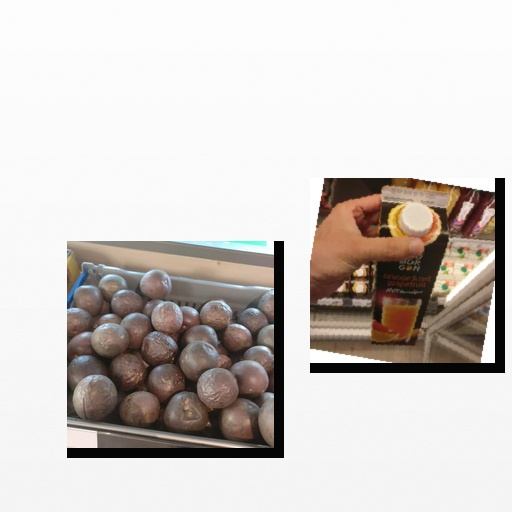
Food items: orange_red_grapefruit_juice, passion_fruit